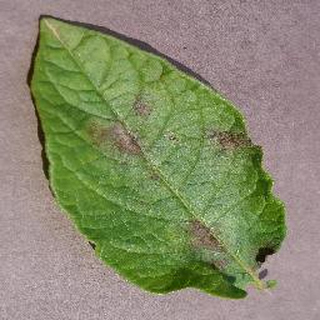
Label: potato_late_blight